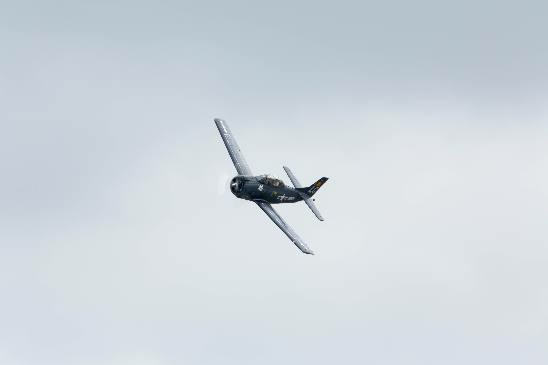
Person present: No